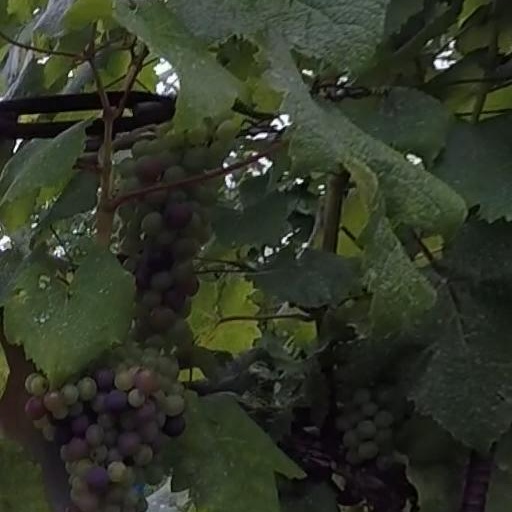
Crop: grape